Juan Ramón Verón

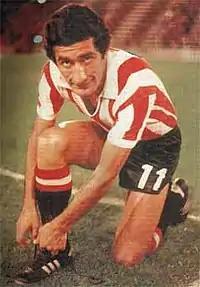
Verón in 1967

Juan Ramón Verón ((17 March 1944 – 27 May 2025) was an Argentine footballer. He played as a midfielder or forward most notably for Estudiantes, where he won three consecutive Copa Libertadores titles. He was the father of former player Juan Sebastián Verón.